Pains and Penalties Bill 1820

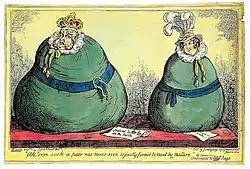
In this iconic caricature, George and Caroline are depicted as a pair of fat green bags, a clear reference to the green bags that contained the evidence collected against Caroline by the Milan commission. George is much fatter than Caroline, and his bag is girded by a garter belt, part of which hangs down in the manner of a limp penis, while her belt bears the motto of the Order of the Garter.

George despised her, and over the preceding few years had collected evidence to support his contention that Caroline had committed adultery while abroad with Bartolomeo Pergami, the head servant of her household. The day after her return to England, George submitted the evidence to the Houses of Parliament in two green bags. The contents of the bags were identical; one copy was presented to the House of Lords by the Prime Minister, Lord Liverpool, and the other was presented to the House of Commons by the Foreign Secretary, Lord Castlereagh. Each requested that the Houses set up a confidential enquiry to examine the contents of the bags. Replying to Castlereagh in the Commons, Caroline's chief attorney, Henry Brougham, demanded that the papers be publicly disclosed. Brougham was in the opposition Whig party and knew that public sympathy rested with Caroline, rather than her husband or the government, which was weak and unpopular. Disclosure of George's own adulterous affairs, or even his scandalous and unlawful previous marriage to Maria Fitzherbert, could destabilise the Tory government led by Lord Liverpool.